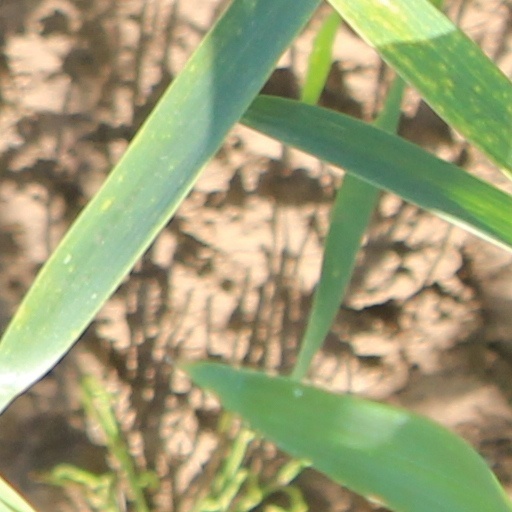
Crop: wheat